Olivier Frébourg

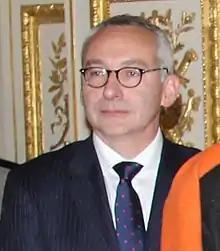
Olivier Frébourg Portrait

Olivier Frébourg (14 September 1965, Dieppe) is a French journalist, writer and publisher.